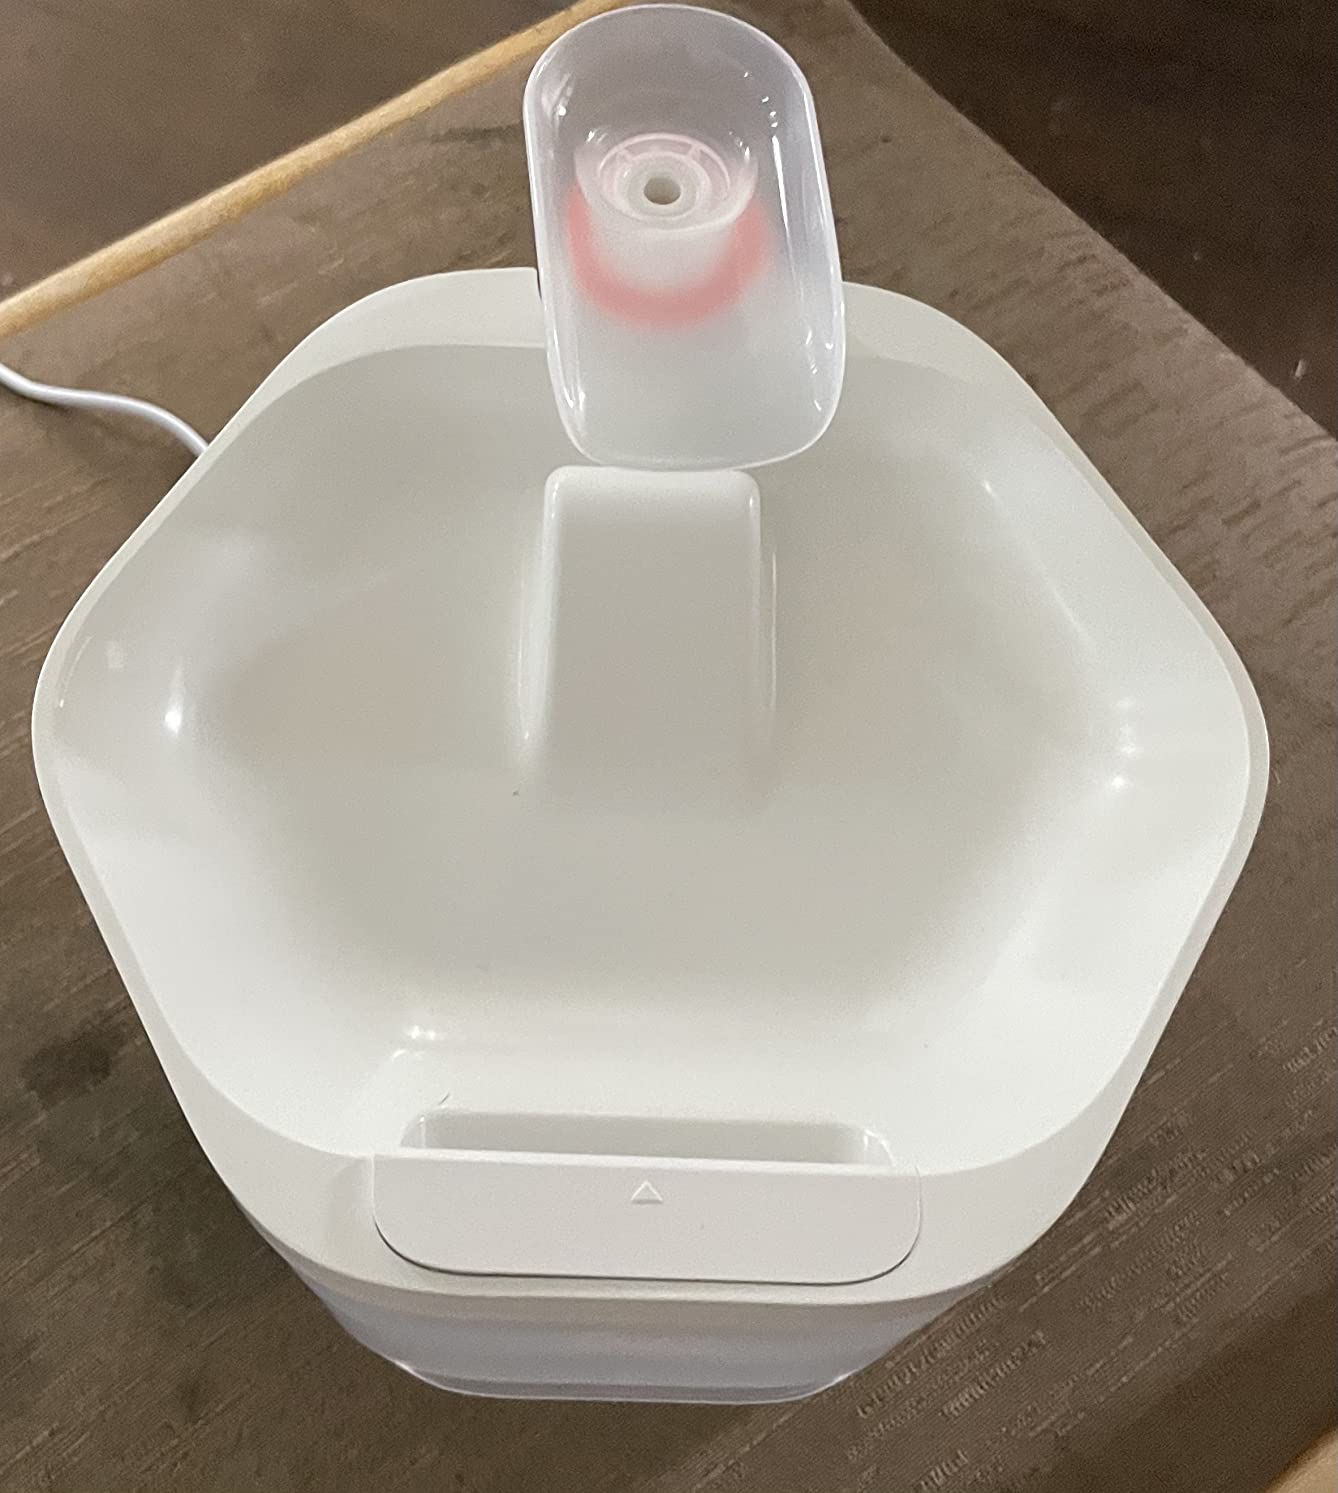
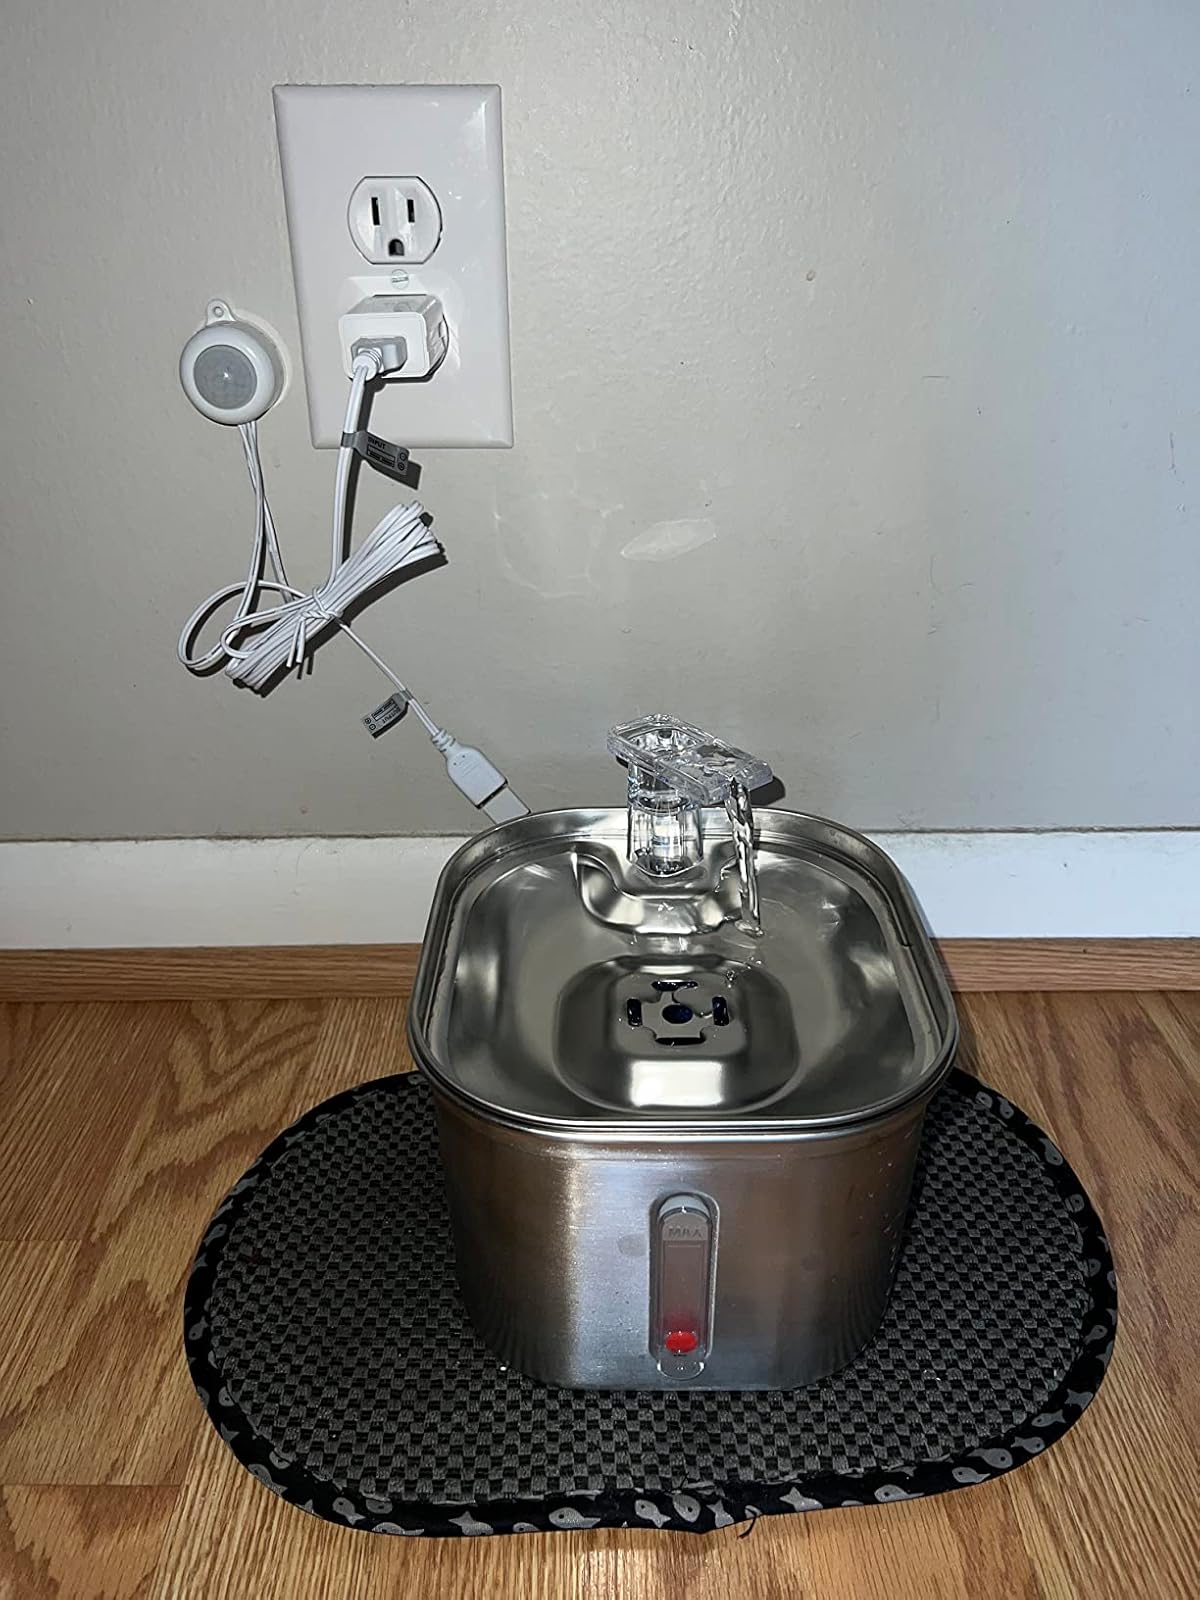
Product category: items_bowl
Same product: no